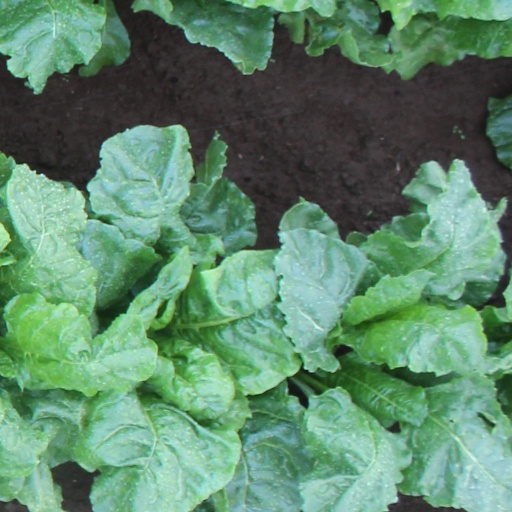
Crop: sugar beet